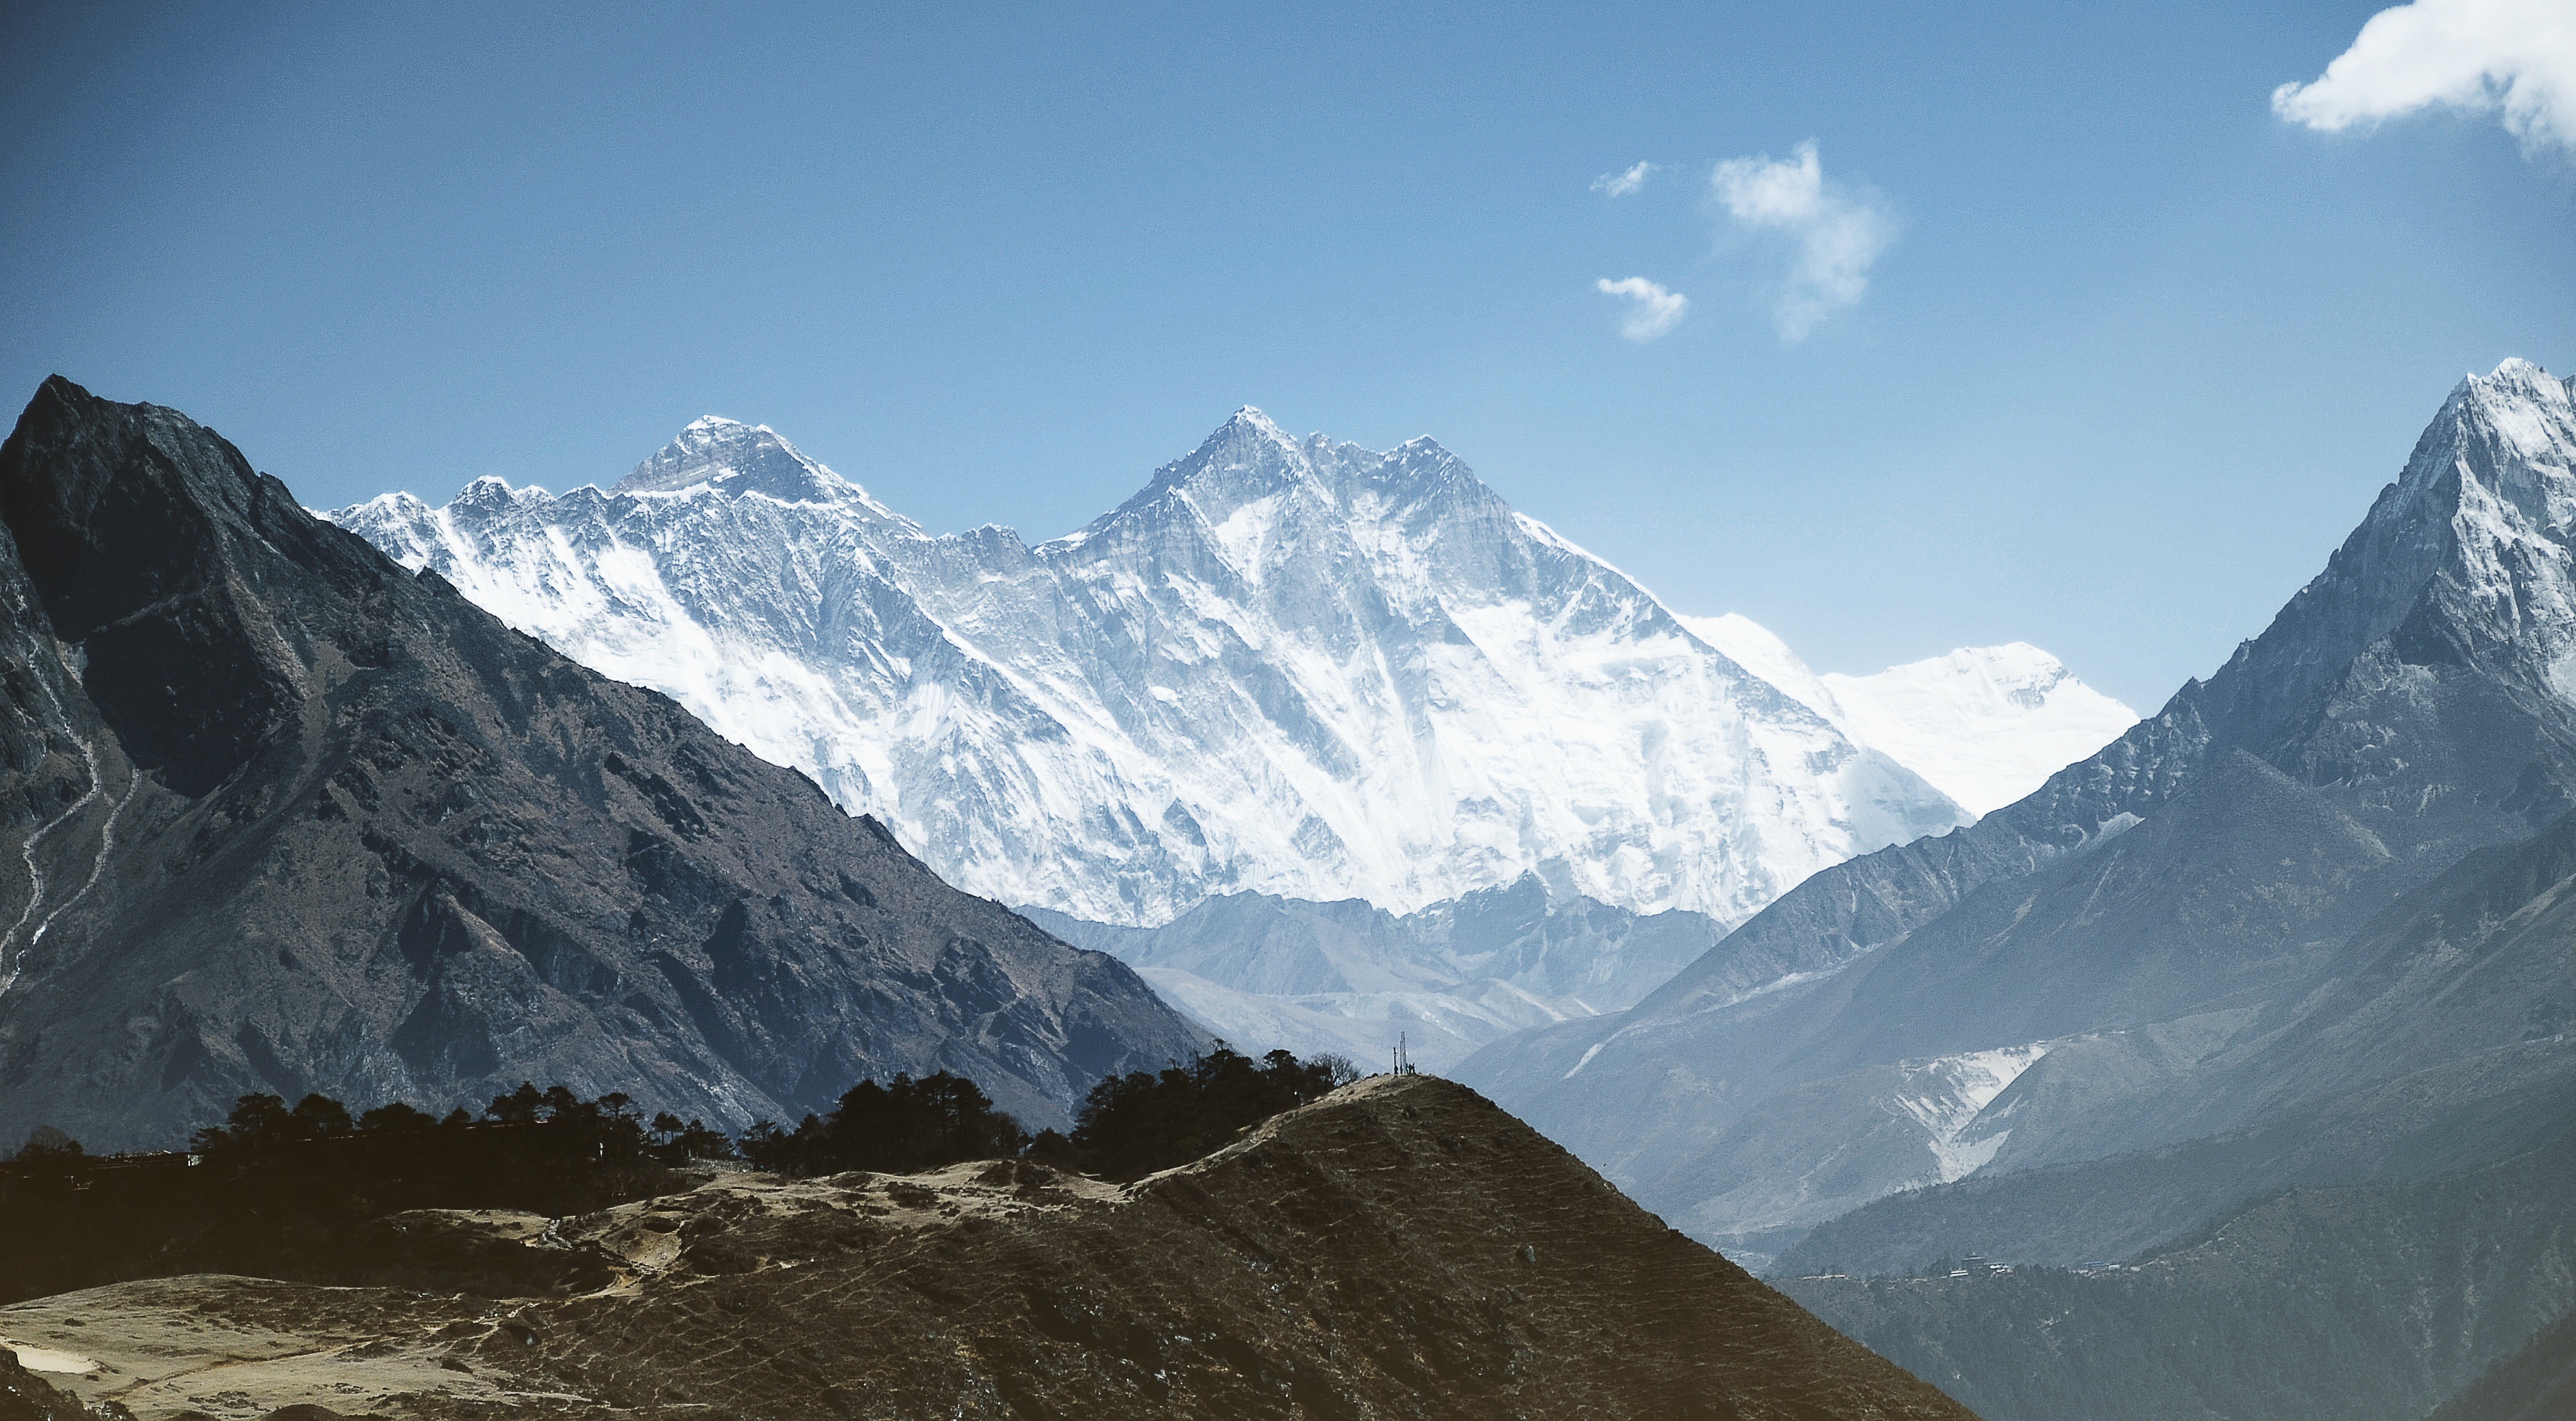
landscape, nature, outdoor, mountain, snow, adventure, peak, valley, mountain range, weather, freedom, mountain top, ridge, summit, motivation, mountaineering, alps, plateau, fell, cirque, top, success, achievement, landform, nature landscape, mountain pass, snow covered, nature background, geographical feature, mountainous landforms